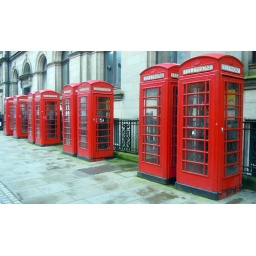
A line of traditional phone boxes in Preston, Lancashire.